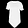
Label: T - shirt / top